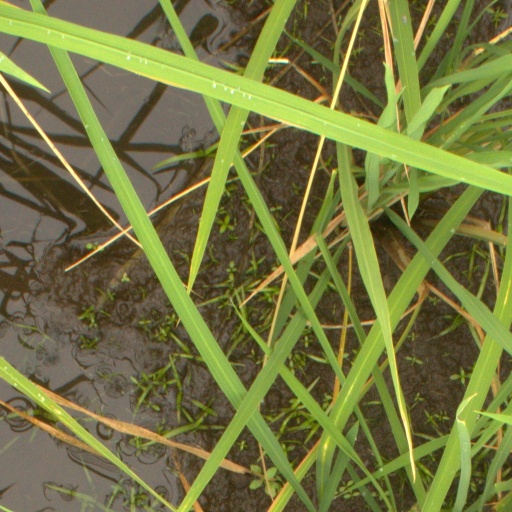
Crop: rice